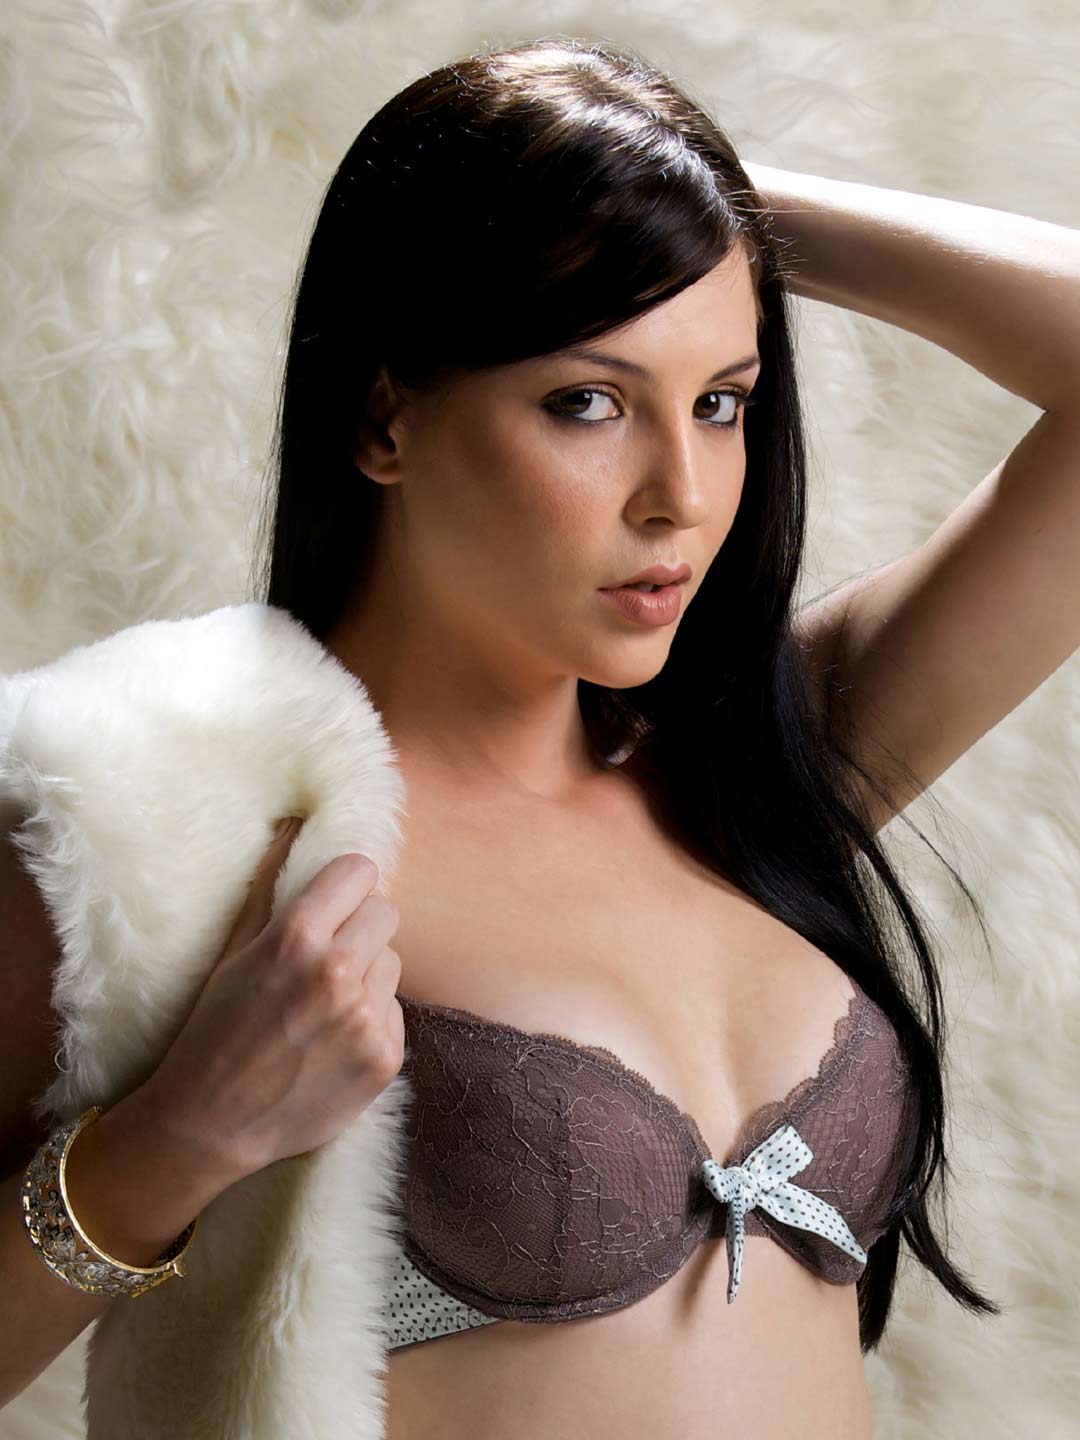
Bwitch  Brown Ester Bra
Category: Apparel / Innerwear / Bra
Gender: Women
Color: Brown
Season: Winter 2015
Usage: Casual